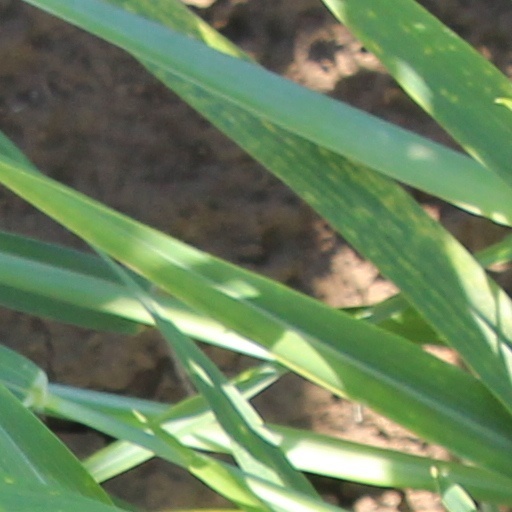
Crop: wheat